Germany

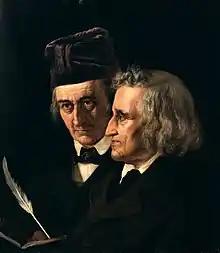
Brothers Grimm, who collected popular German folk tales and published them in a collection

German is the official and predominantly spoken language in Germany. It is one of 24 official and working languages of the European Union, and one of the three procedural languages of the European Commission, alongside English and French. German is the most widely spoken first language in the European Union, with around 100 million native speakers.